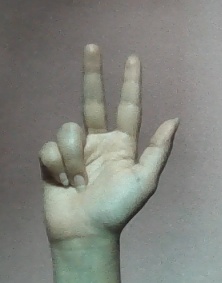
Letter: al